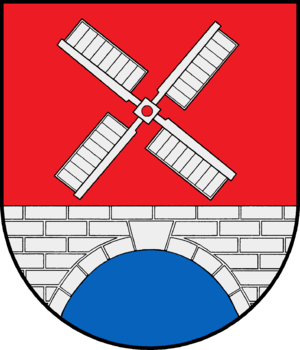
Klein Barkau est une commune allemande du Schleswig-Holstein, située dans l'ouest de l'arrondissement de Plön, à cinq kilomètres au sud-est de Flintbek. Klein Barkau fait partie de l'Amt Preetz-Land qui regroupe 17 communes entourant la ville de Preetz.